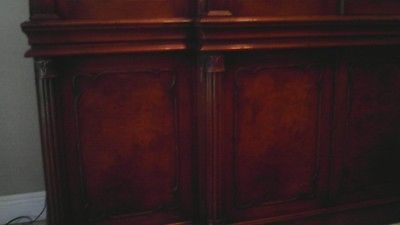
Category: cabinet